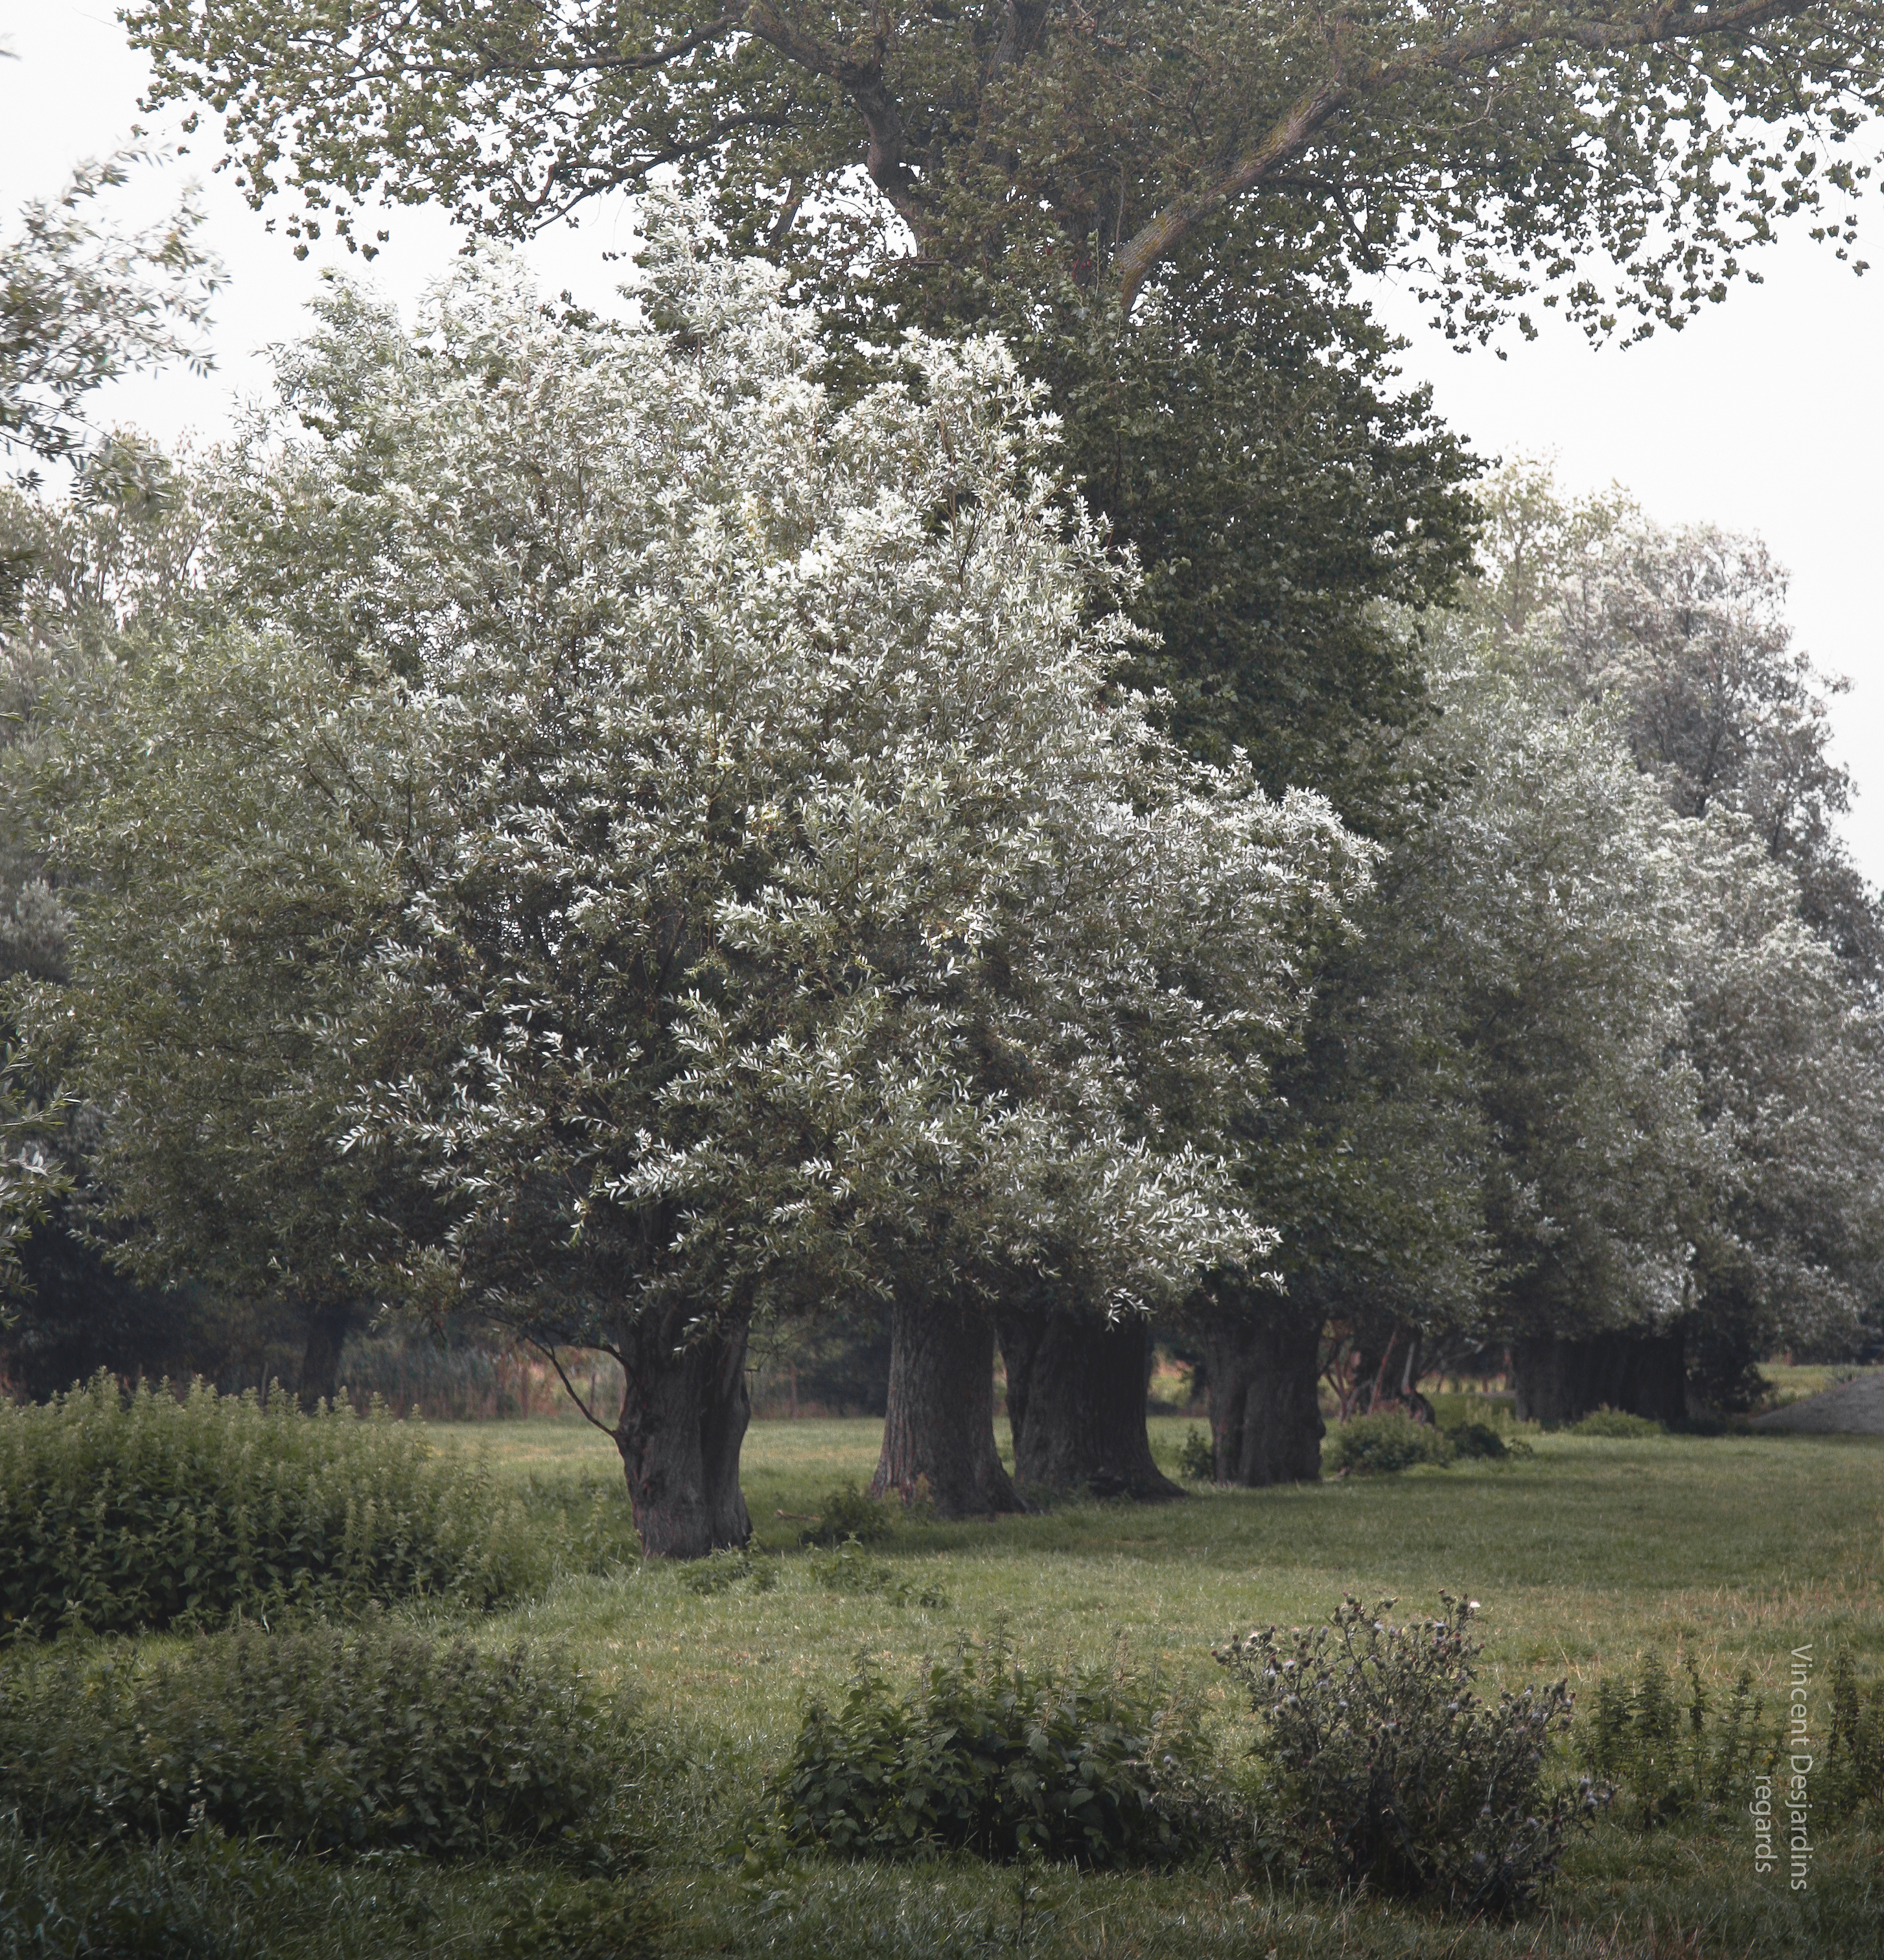
landscape, tree, branch, blossom, plant, flower, france, produce, botany, paysage, shrub, arbol, arbre, baum, albero, boom, puu, tre, copac, pasdecalais, cotedopale, stellaplage, arvore, tr d, treet, drzewo, crann, flowering plant, woody plant, land plant